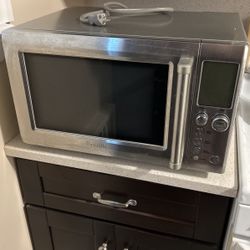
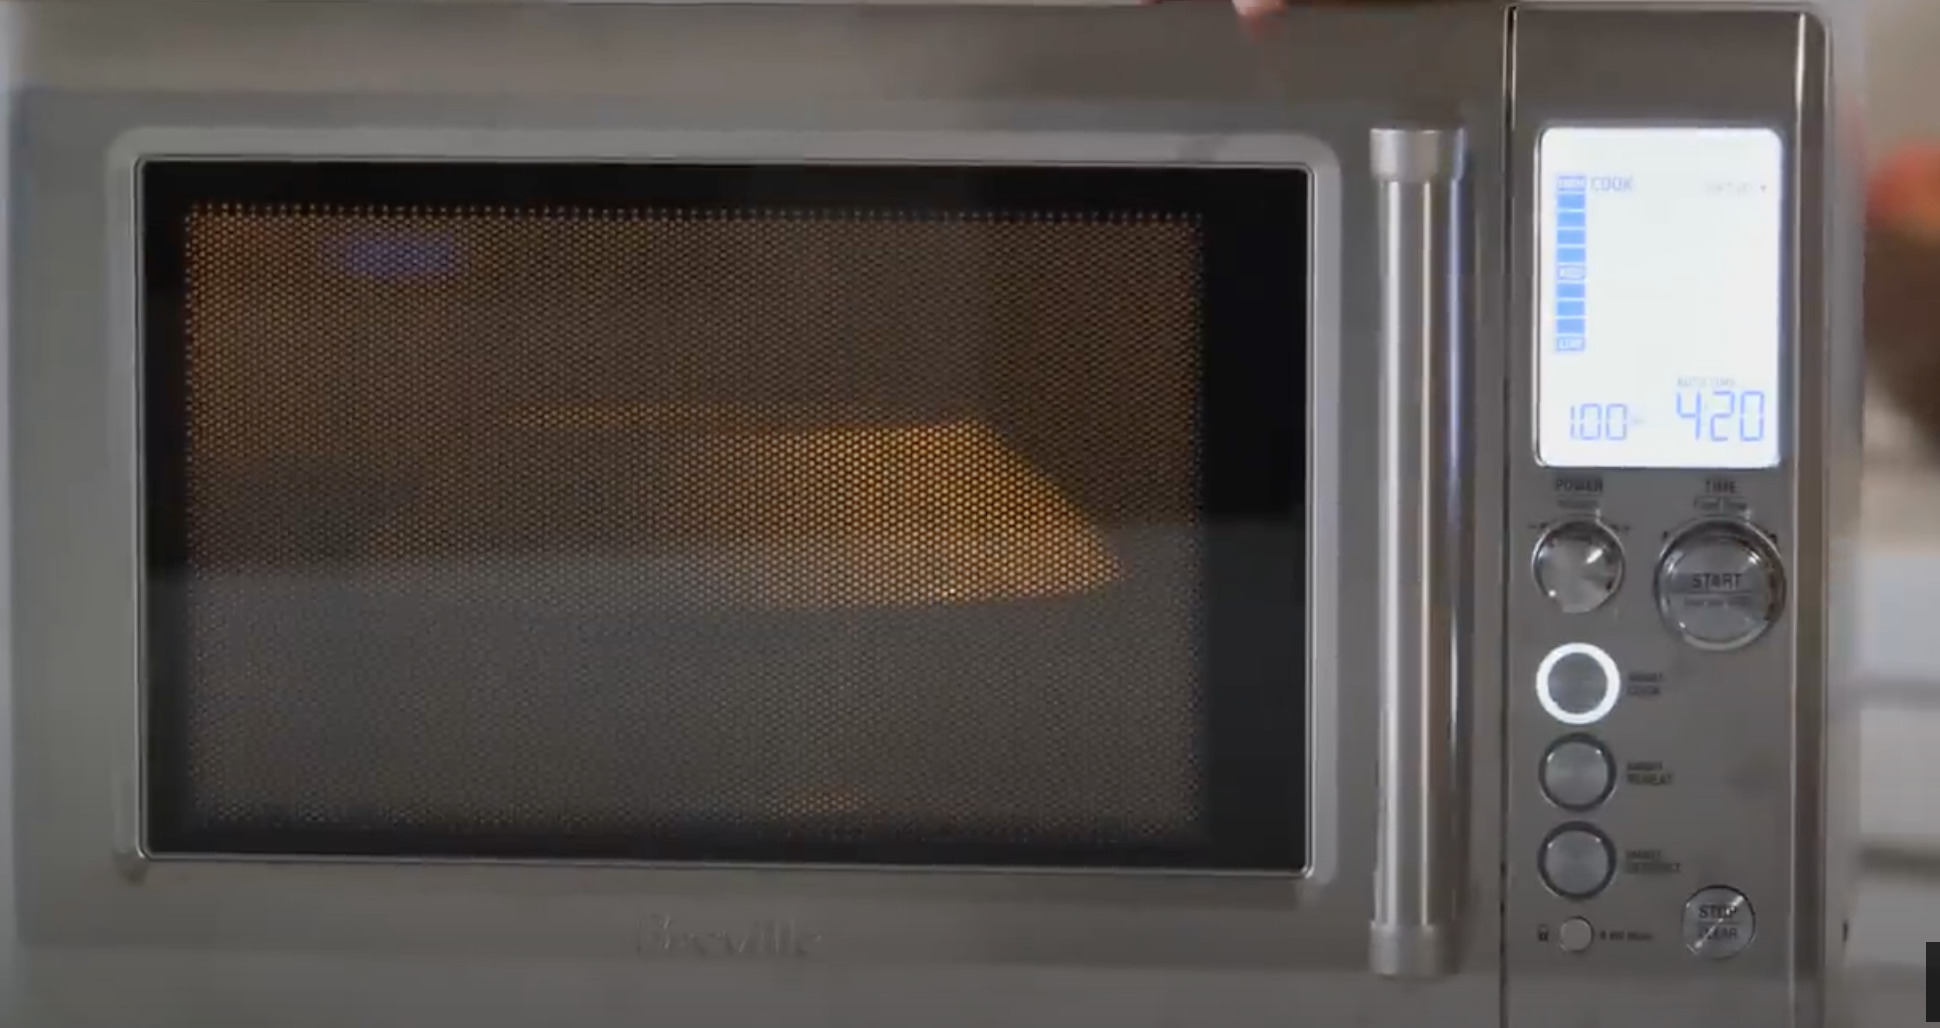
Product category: misc
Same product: yes